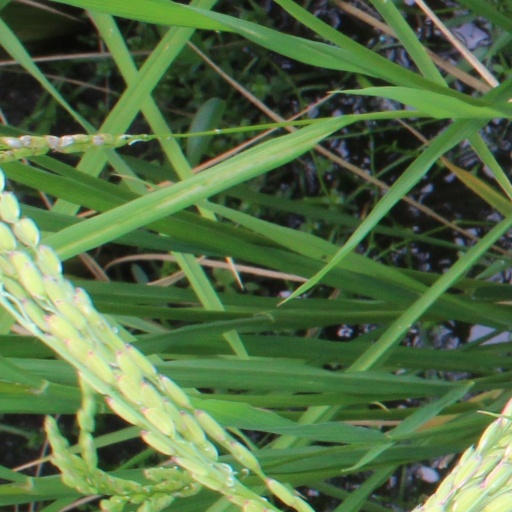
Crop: rice